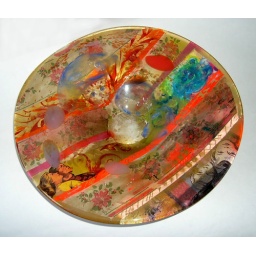
glass bowl by Jiri Bures